Safe semantics

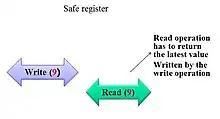
Safe register-no overlapping

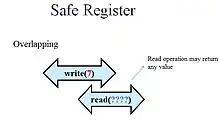
safe register-overlapping

In particular, given concurrency of a read and a write operation, the read can return a value that has not been written by a write. The return value need only belong to the register domain.